Mary Ama

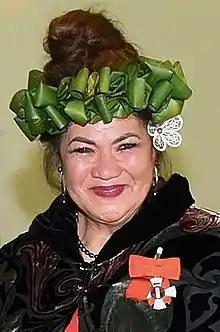
Ama in 2017

Ama was born in Vaka Takitumu in the southeast of the island of Rarotonga in the Cook Islands, and has Cook Island Maori, Samoan and English heritage. Her mother died when Ama was young and her father remarried, and Ama was raised by her grandparents. Ama immigrated to New Zealand in 1965, and worked for various government departments.